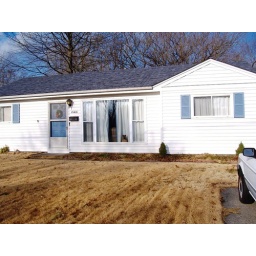
Kerry playing cat in window